California Senate Factfinding Subcommittee on Un-American Activities

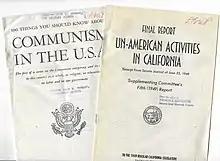
The covers of reports by the U.S. House UnAmerican Activities Committee and the California UnAmerican Activities Committee.

California Senate Factfinding Subcommittee on Un-American Activities (CUAC) was established by the California State Legislature in 1941 as the Joint Fact-Finding Committee on UnAmerican Activities. The creation of the new joint committee (with members from both the State Senate and State Assembly) followed the publication of reports from two legislative committees that had investigated allegations about the administration of programs at the California State Relief Administration.